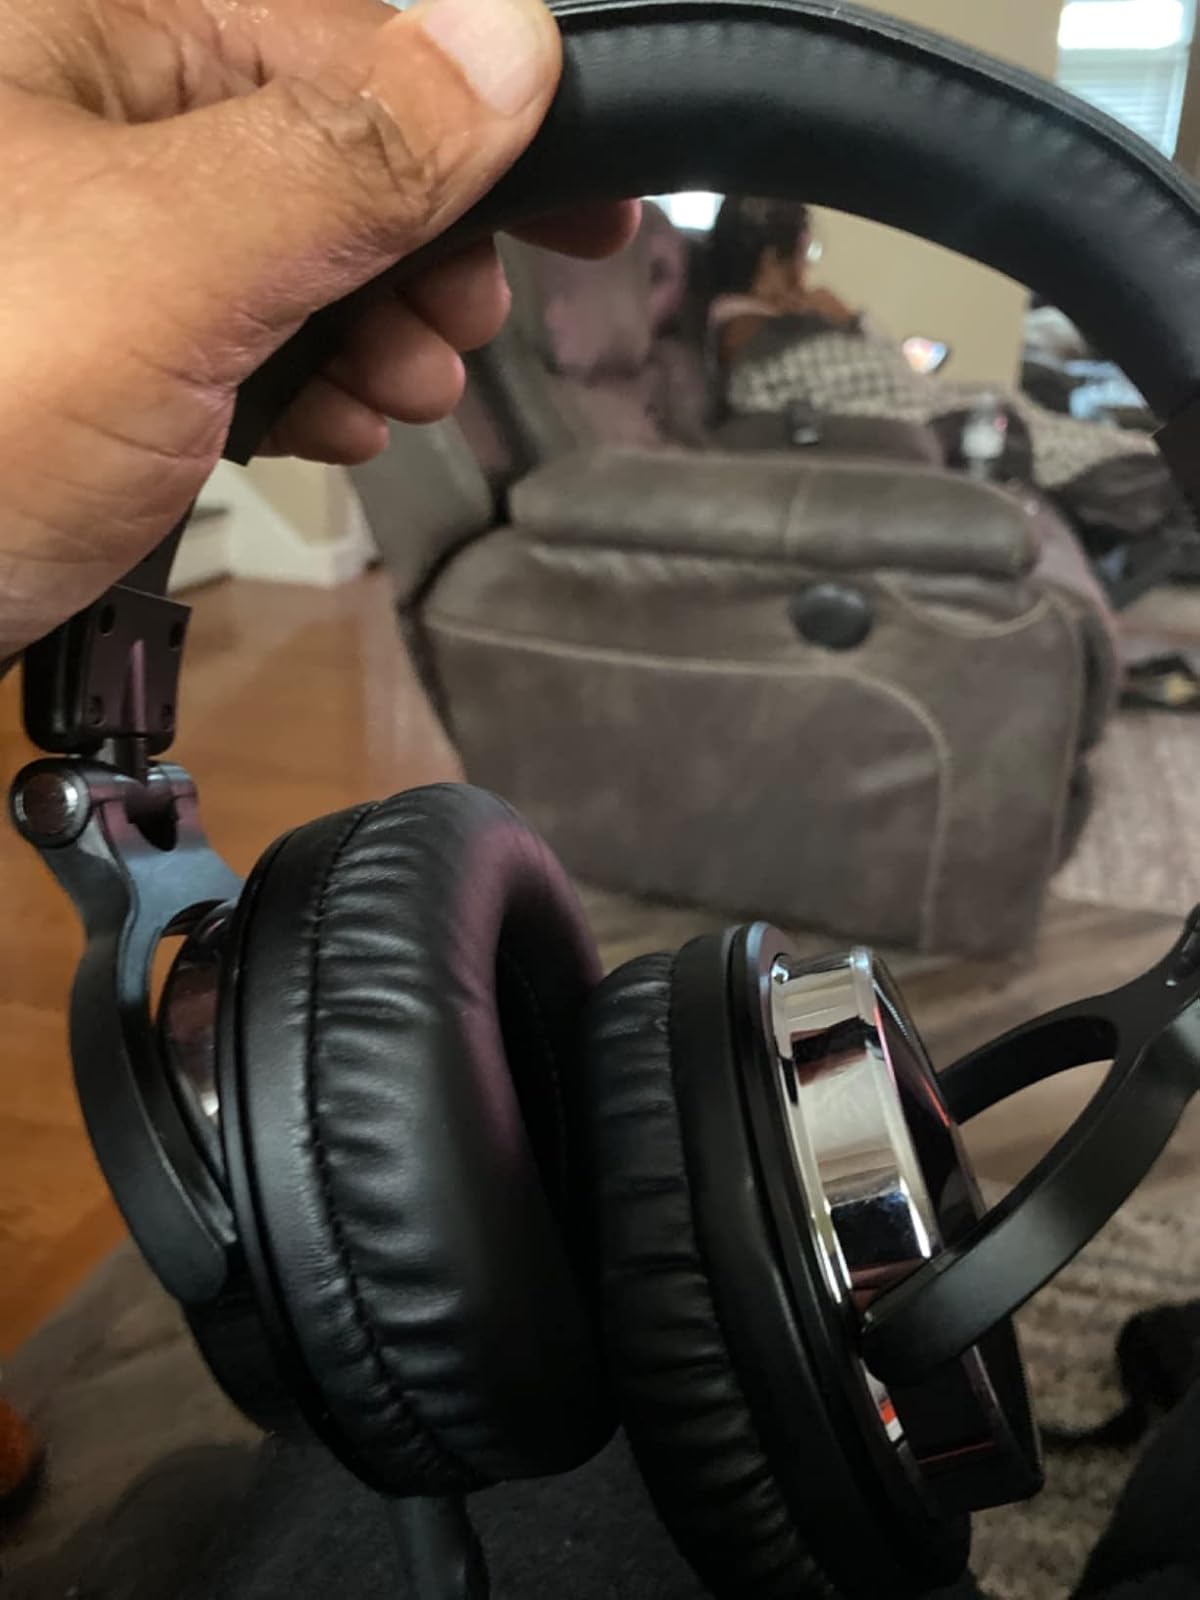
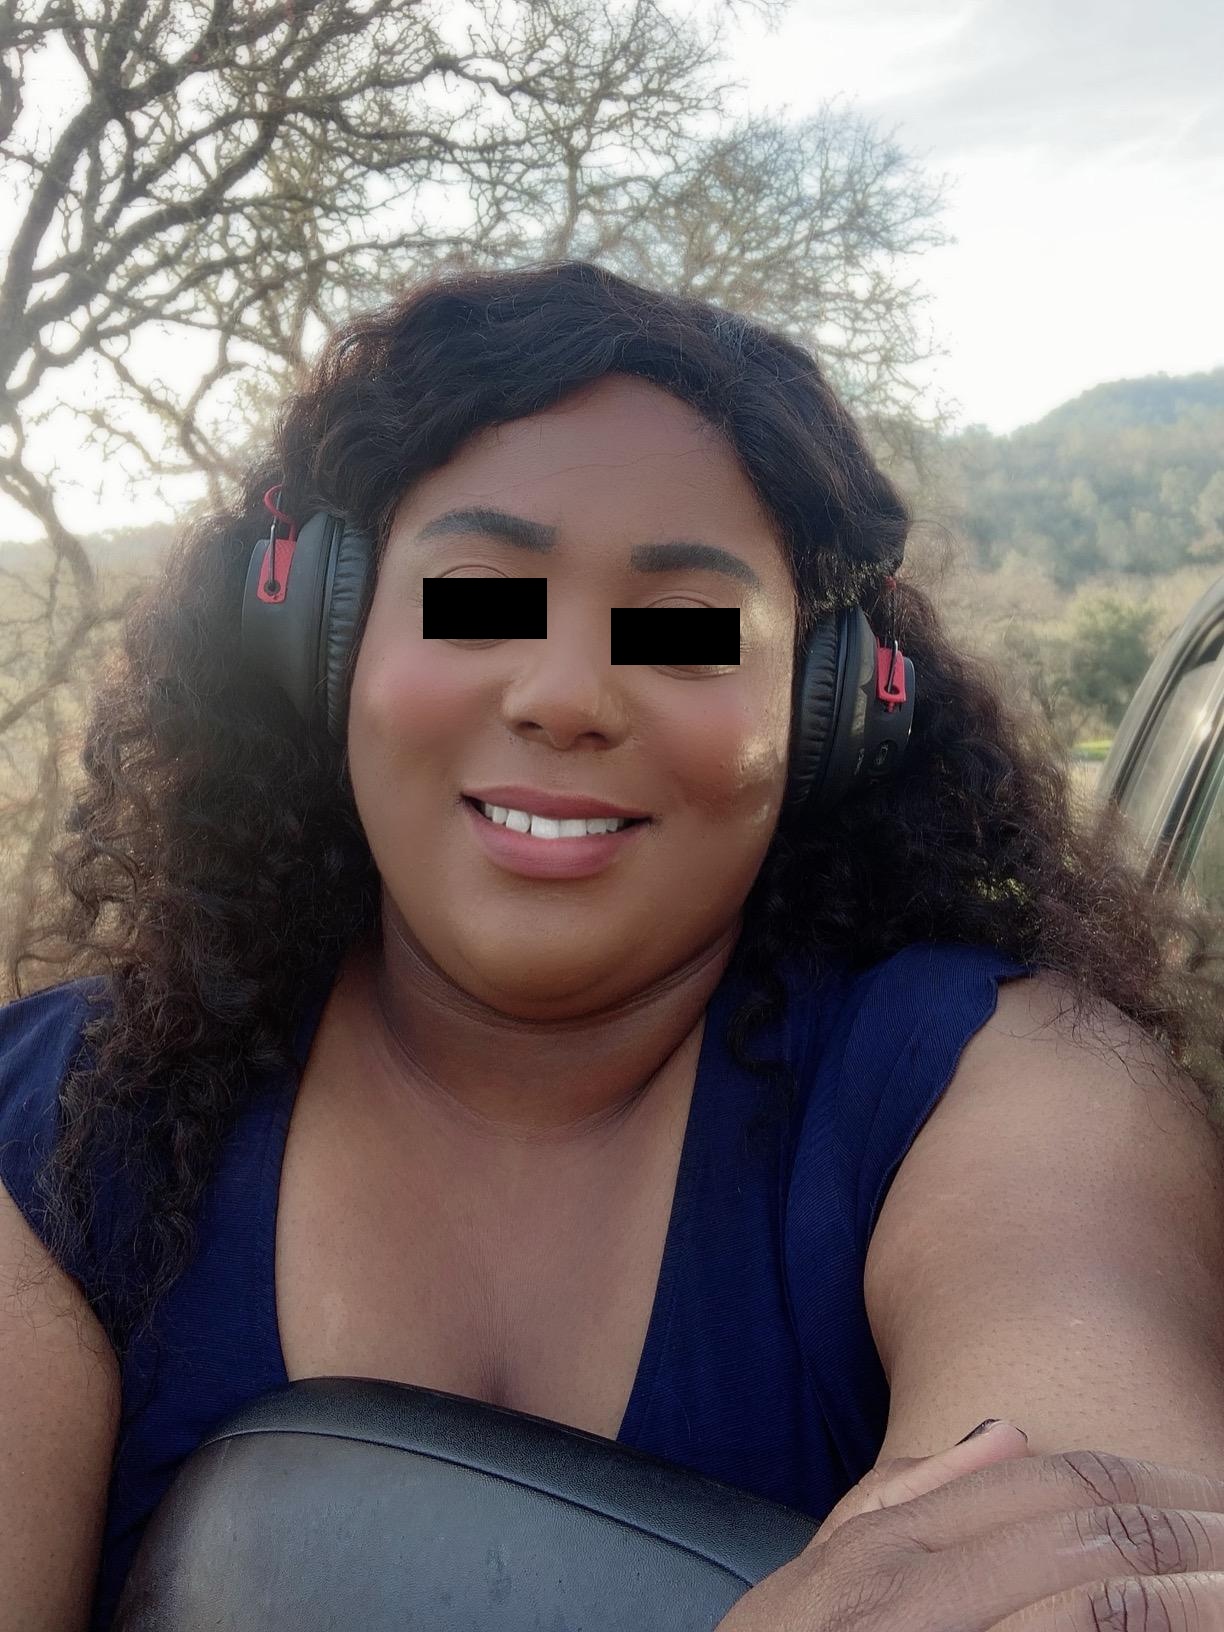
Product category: headphones
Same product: no